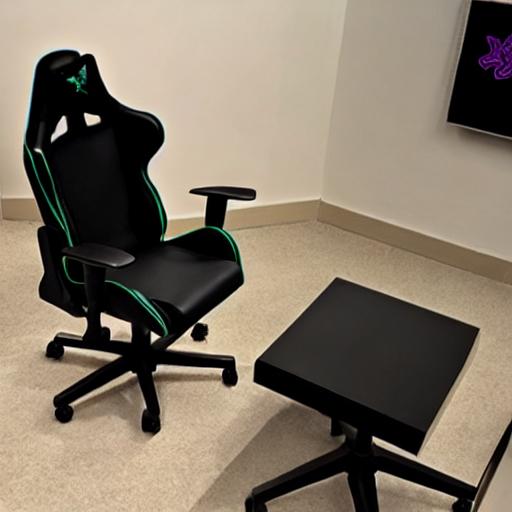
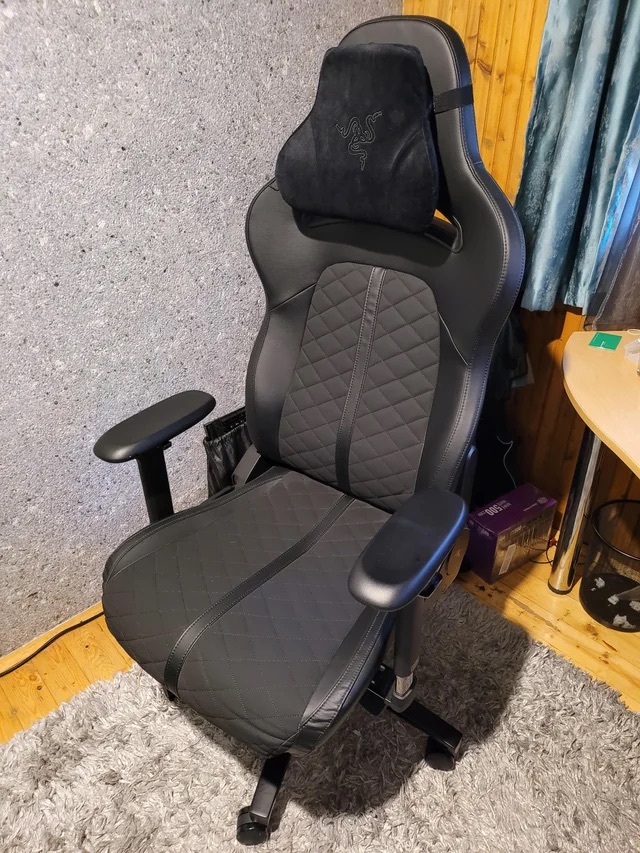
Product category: items_chair
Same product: no